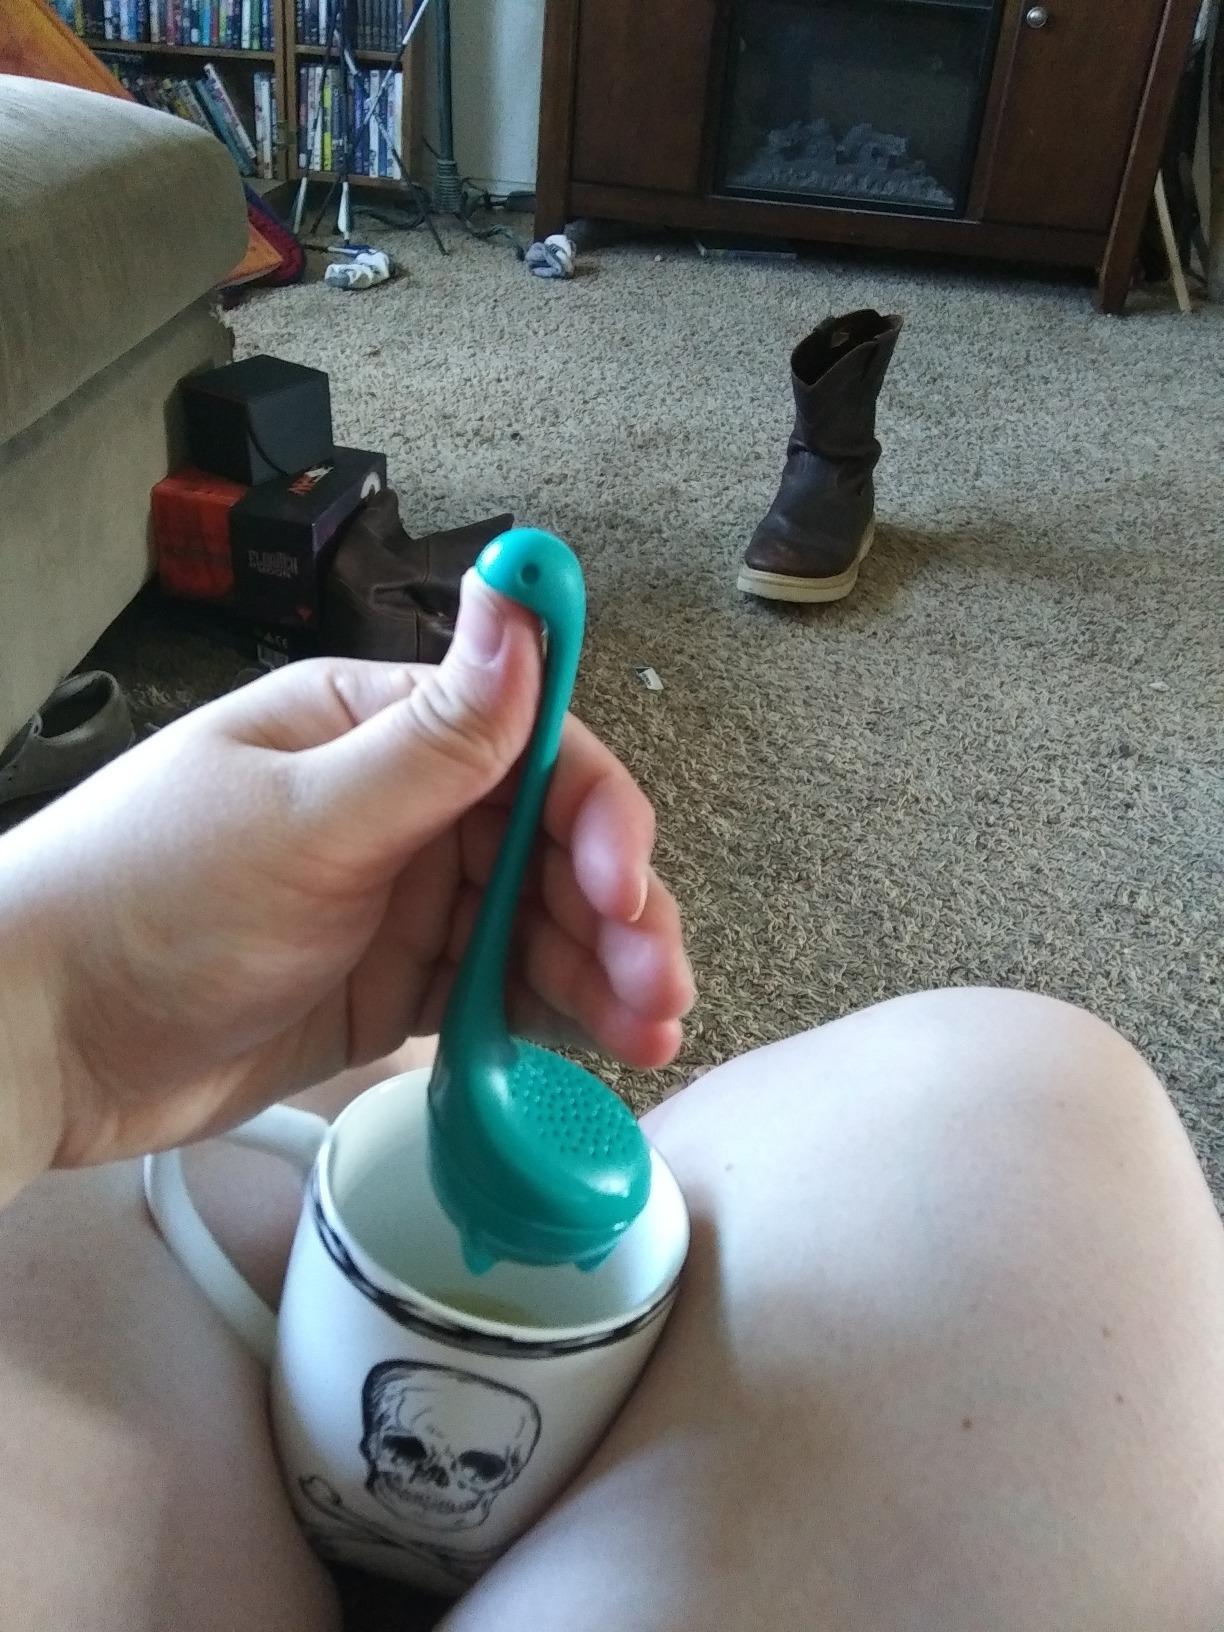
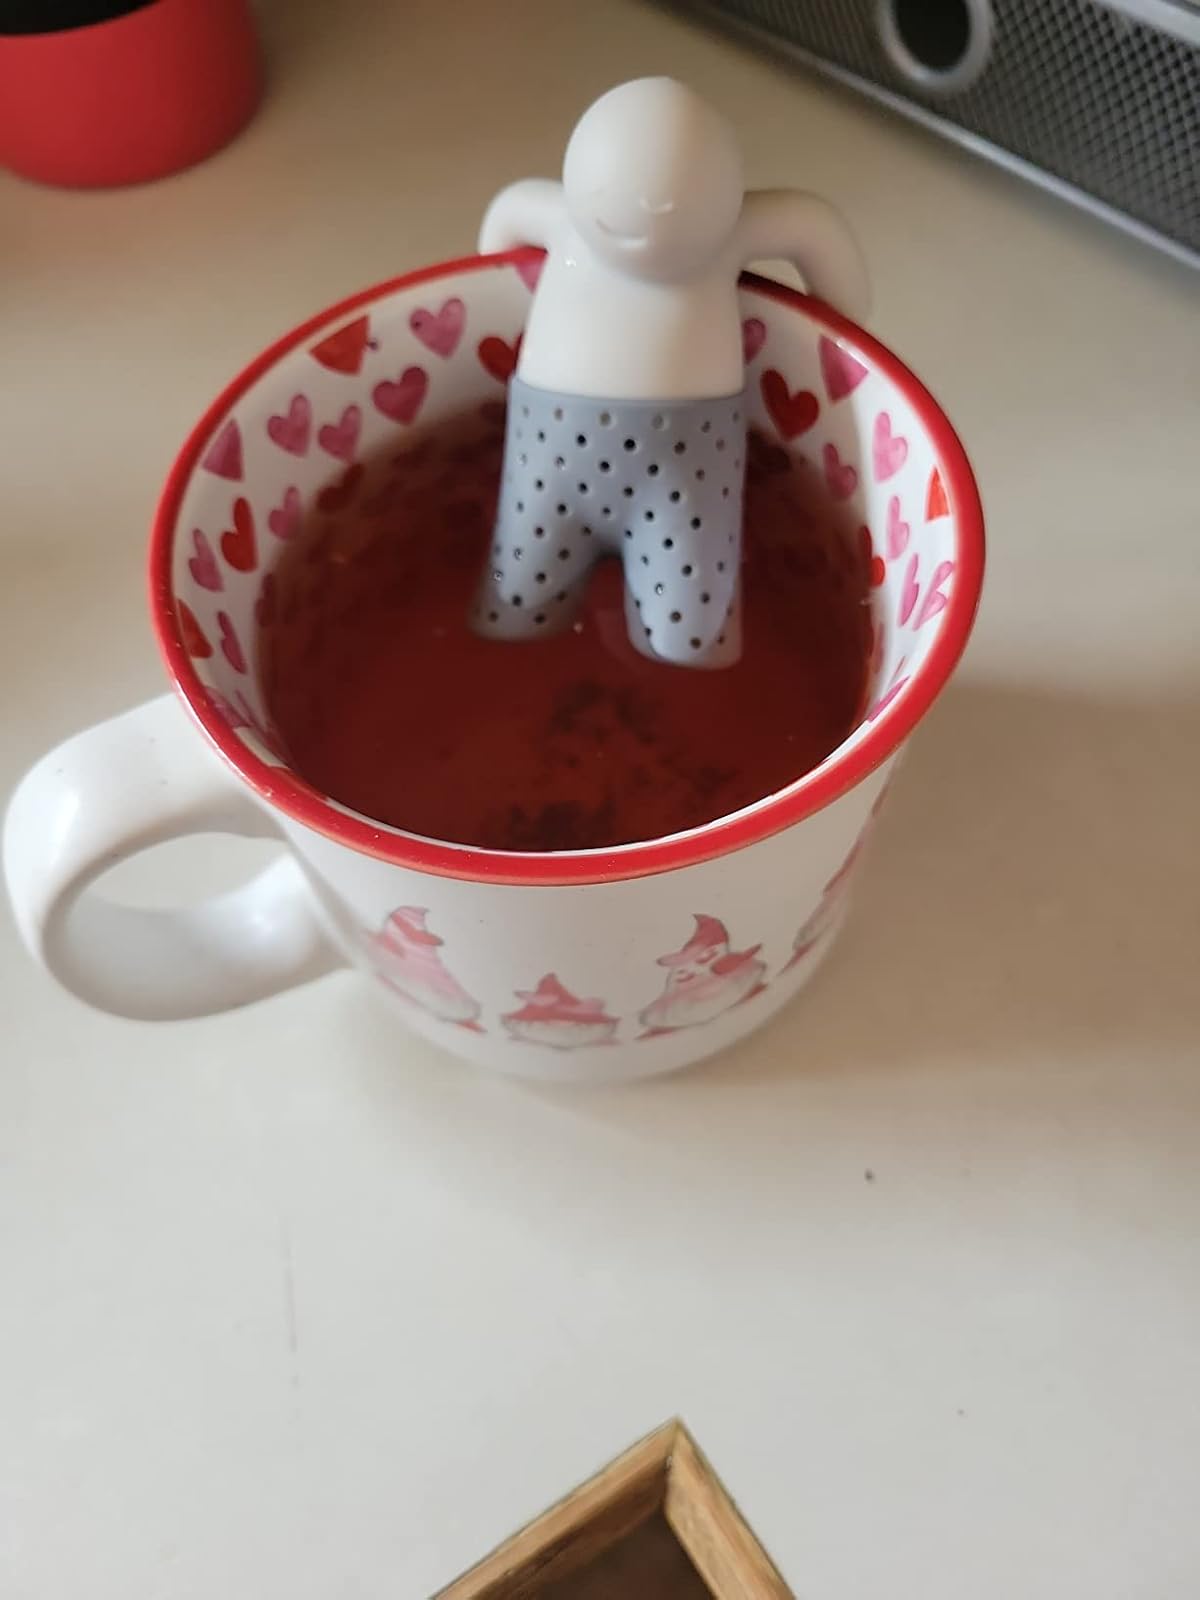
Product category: items_tea
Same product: no